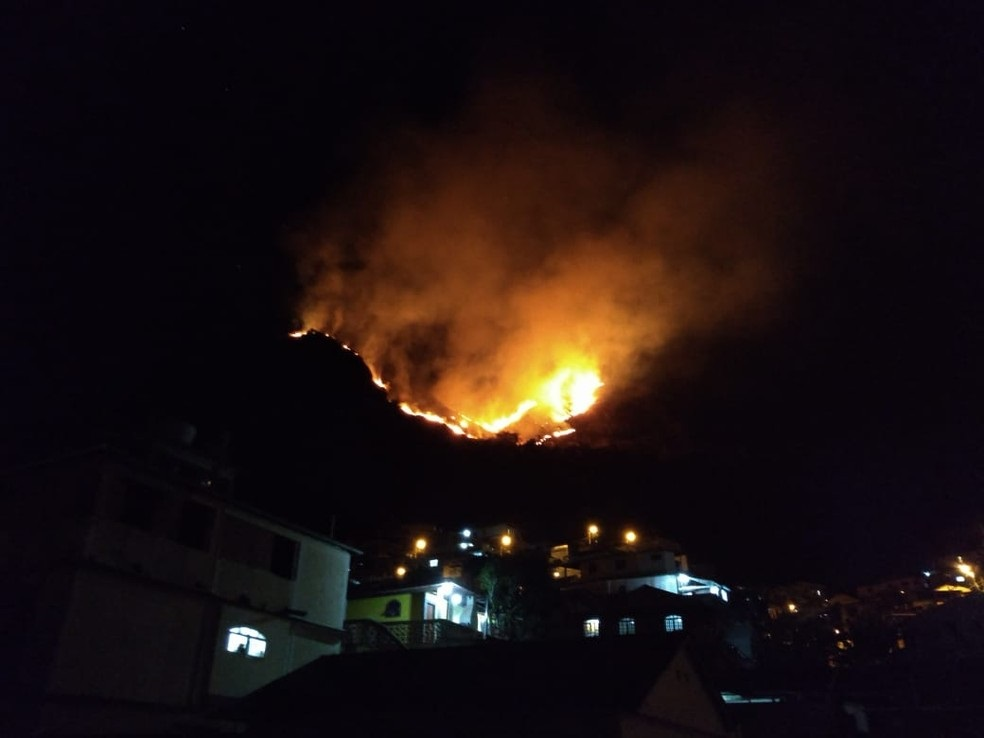
Fire: yes
Smoke: yes